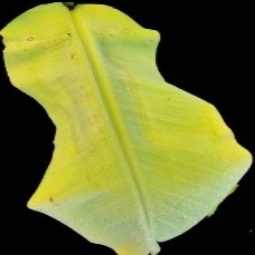
Label: Sulphur